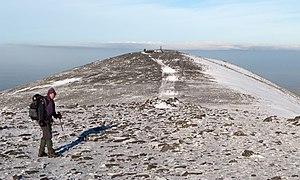
Skiddaw est une montagne dans le Lake District en Angleterre. Son sommet à 931 m d'altitude est le 6ᵉ plus haut d'Angleterre. Il est situé juste au nord de la ville de Keswick, en Cumbria, et domine l'horizon de cette partie des lacs septentrionaux. C'est la montagne la plus facile à gravir du Lake District. De nombreux guides de randonnées pédestres recommandent cette ascension aux marcheurs occasionnels. C'est le premier sommet d'un parcours de course de fells connu sous le nom de Bob Graham Round lorsque l'épreuve est disputée dans le sens des aiguilles d'une montre.